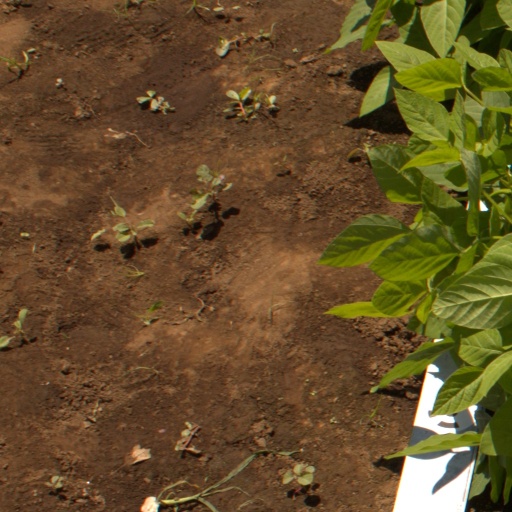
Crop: soybean